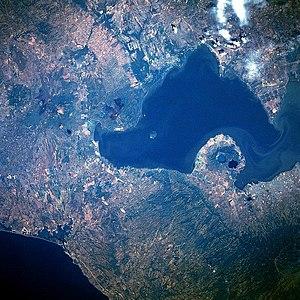
Le lac de Managua est un lac situé au Nicaragua. C'est le deuxième plus grand lac d'eau douce d'Amérique centrale et le deuxième plus grand lac du pays après le lac Cocibloca.